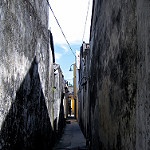
Scene: Outdoor